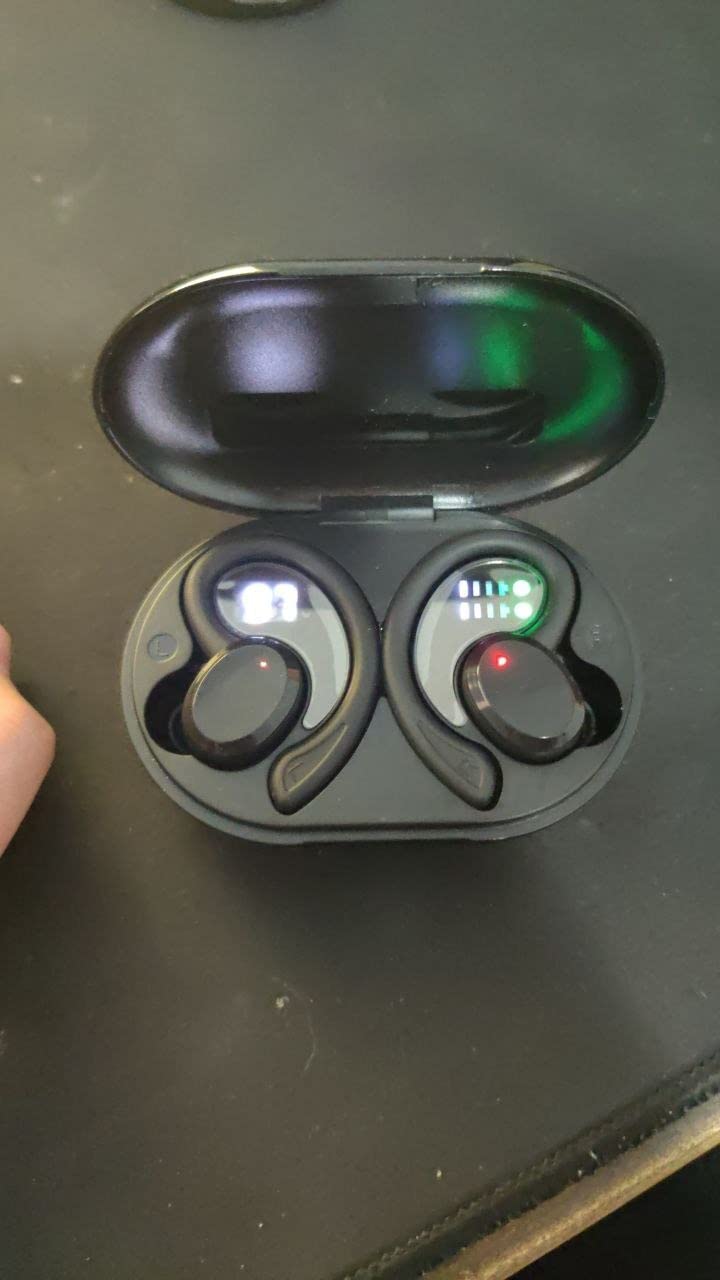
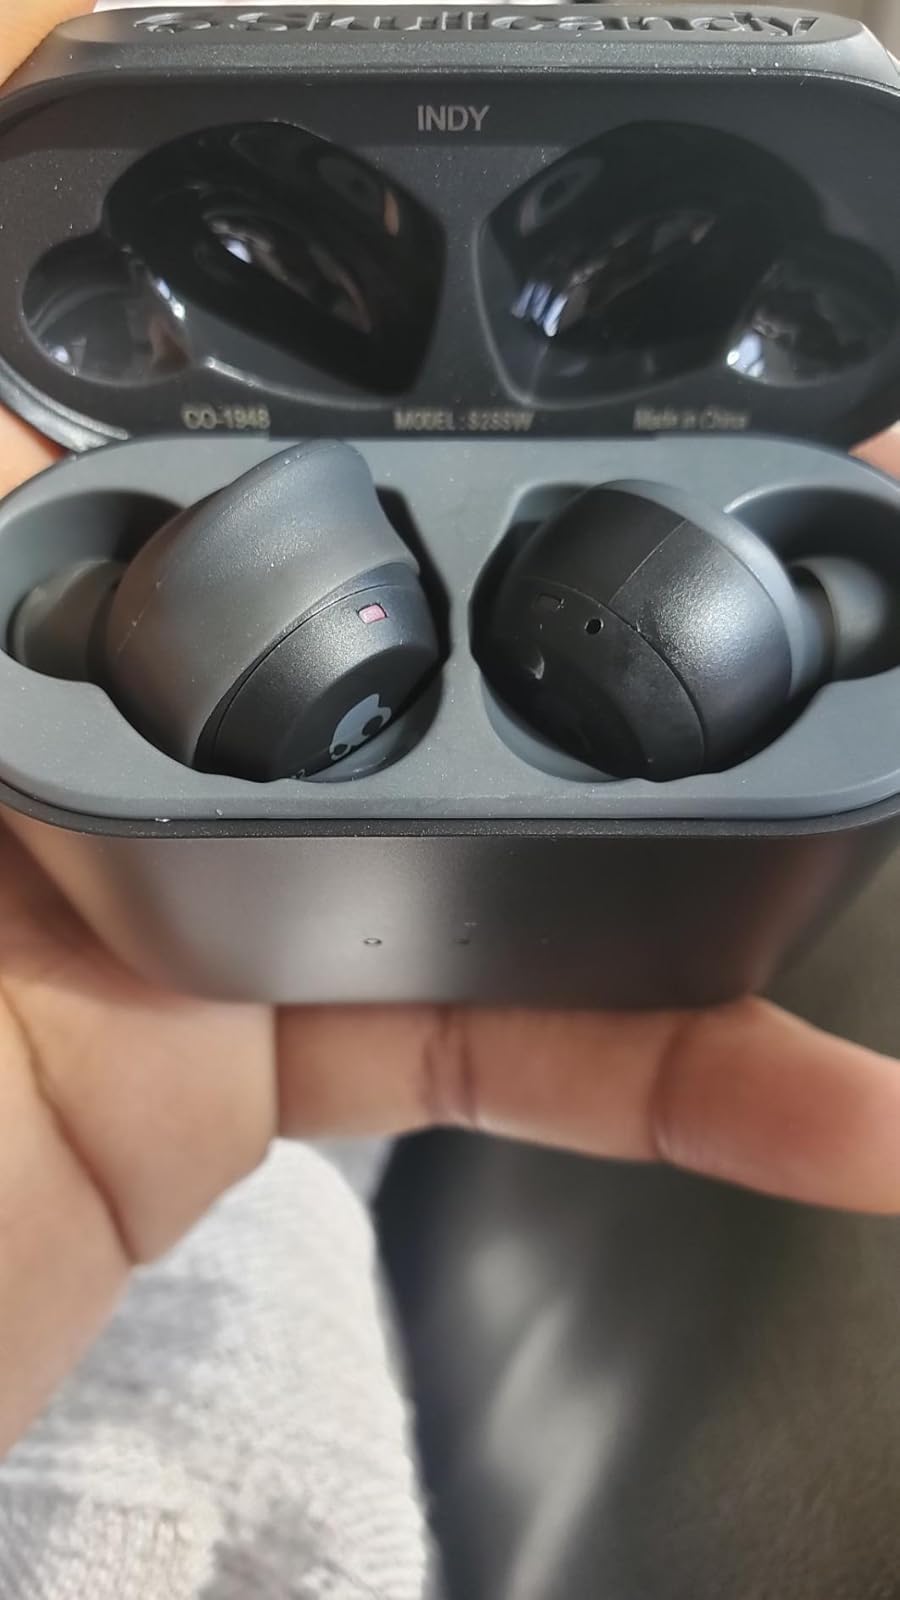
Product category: earbuds
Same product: no